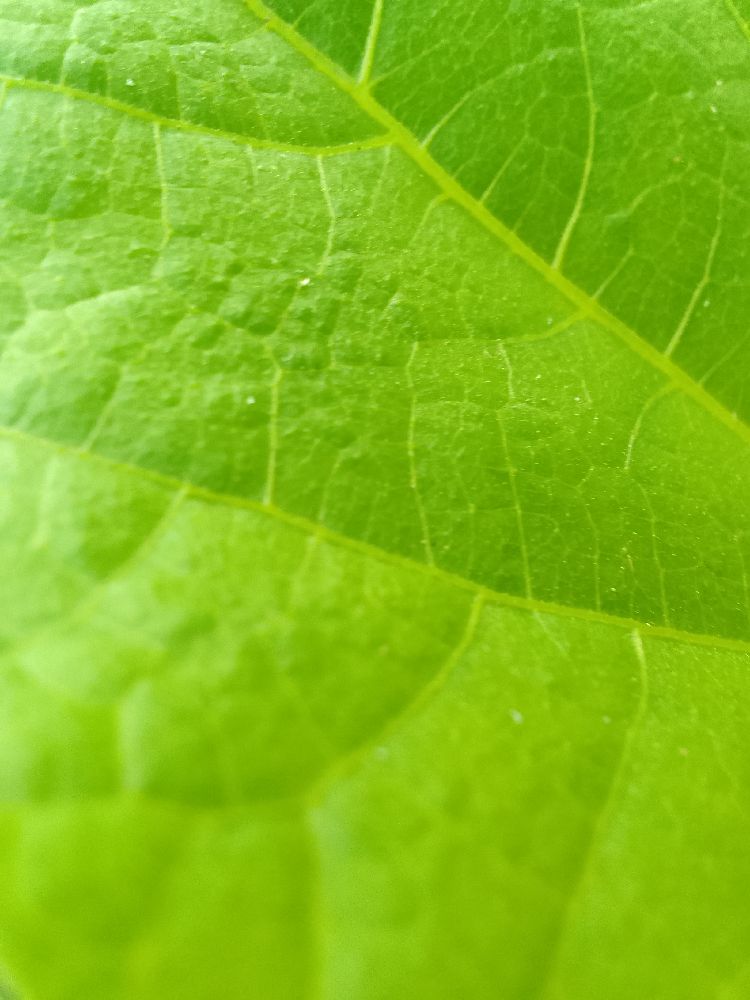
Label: healthy